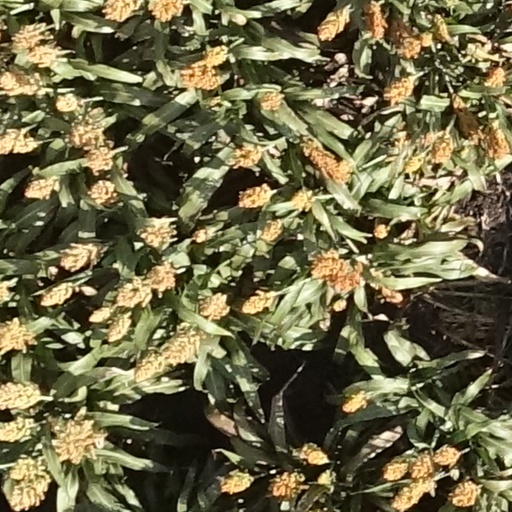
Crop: sorghum